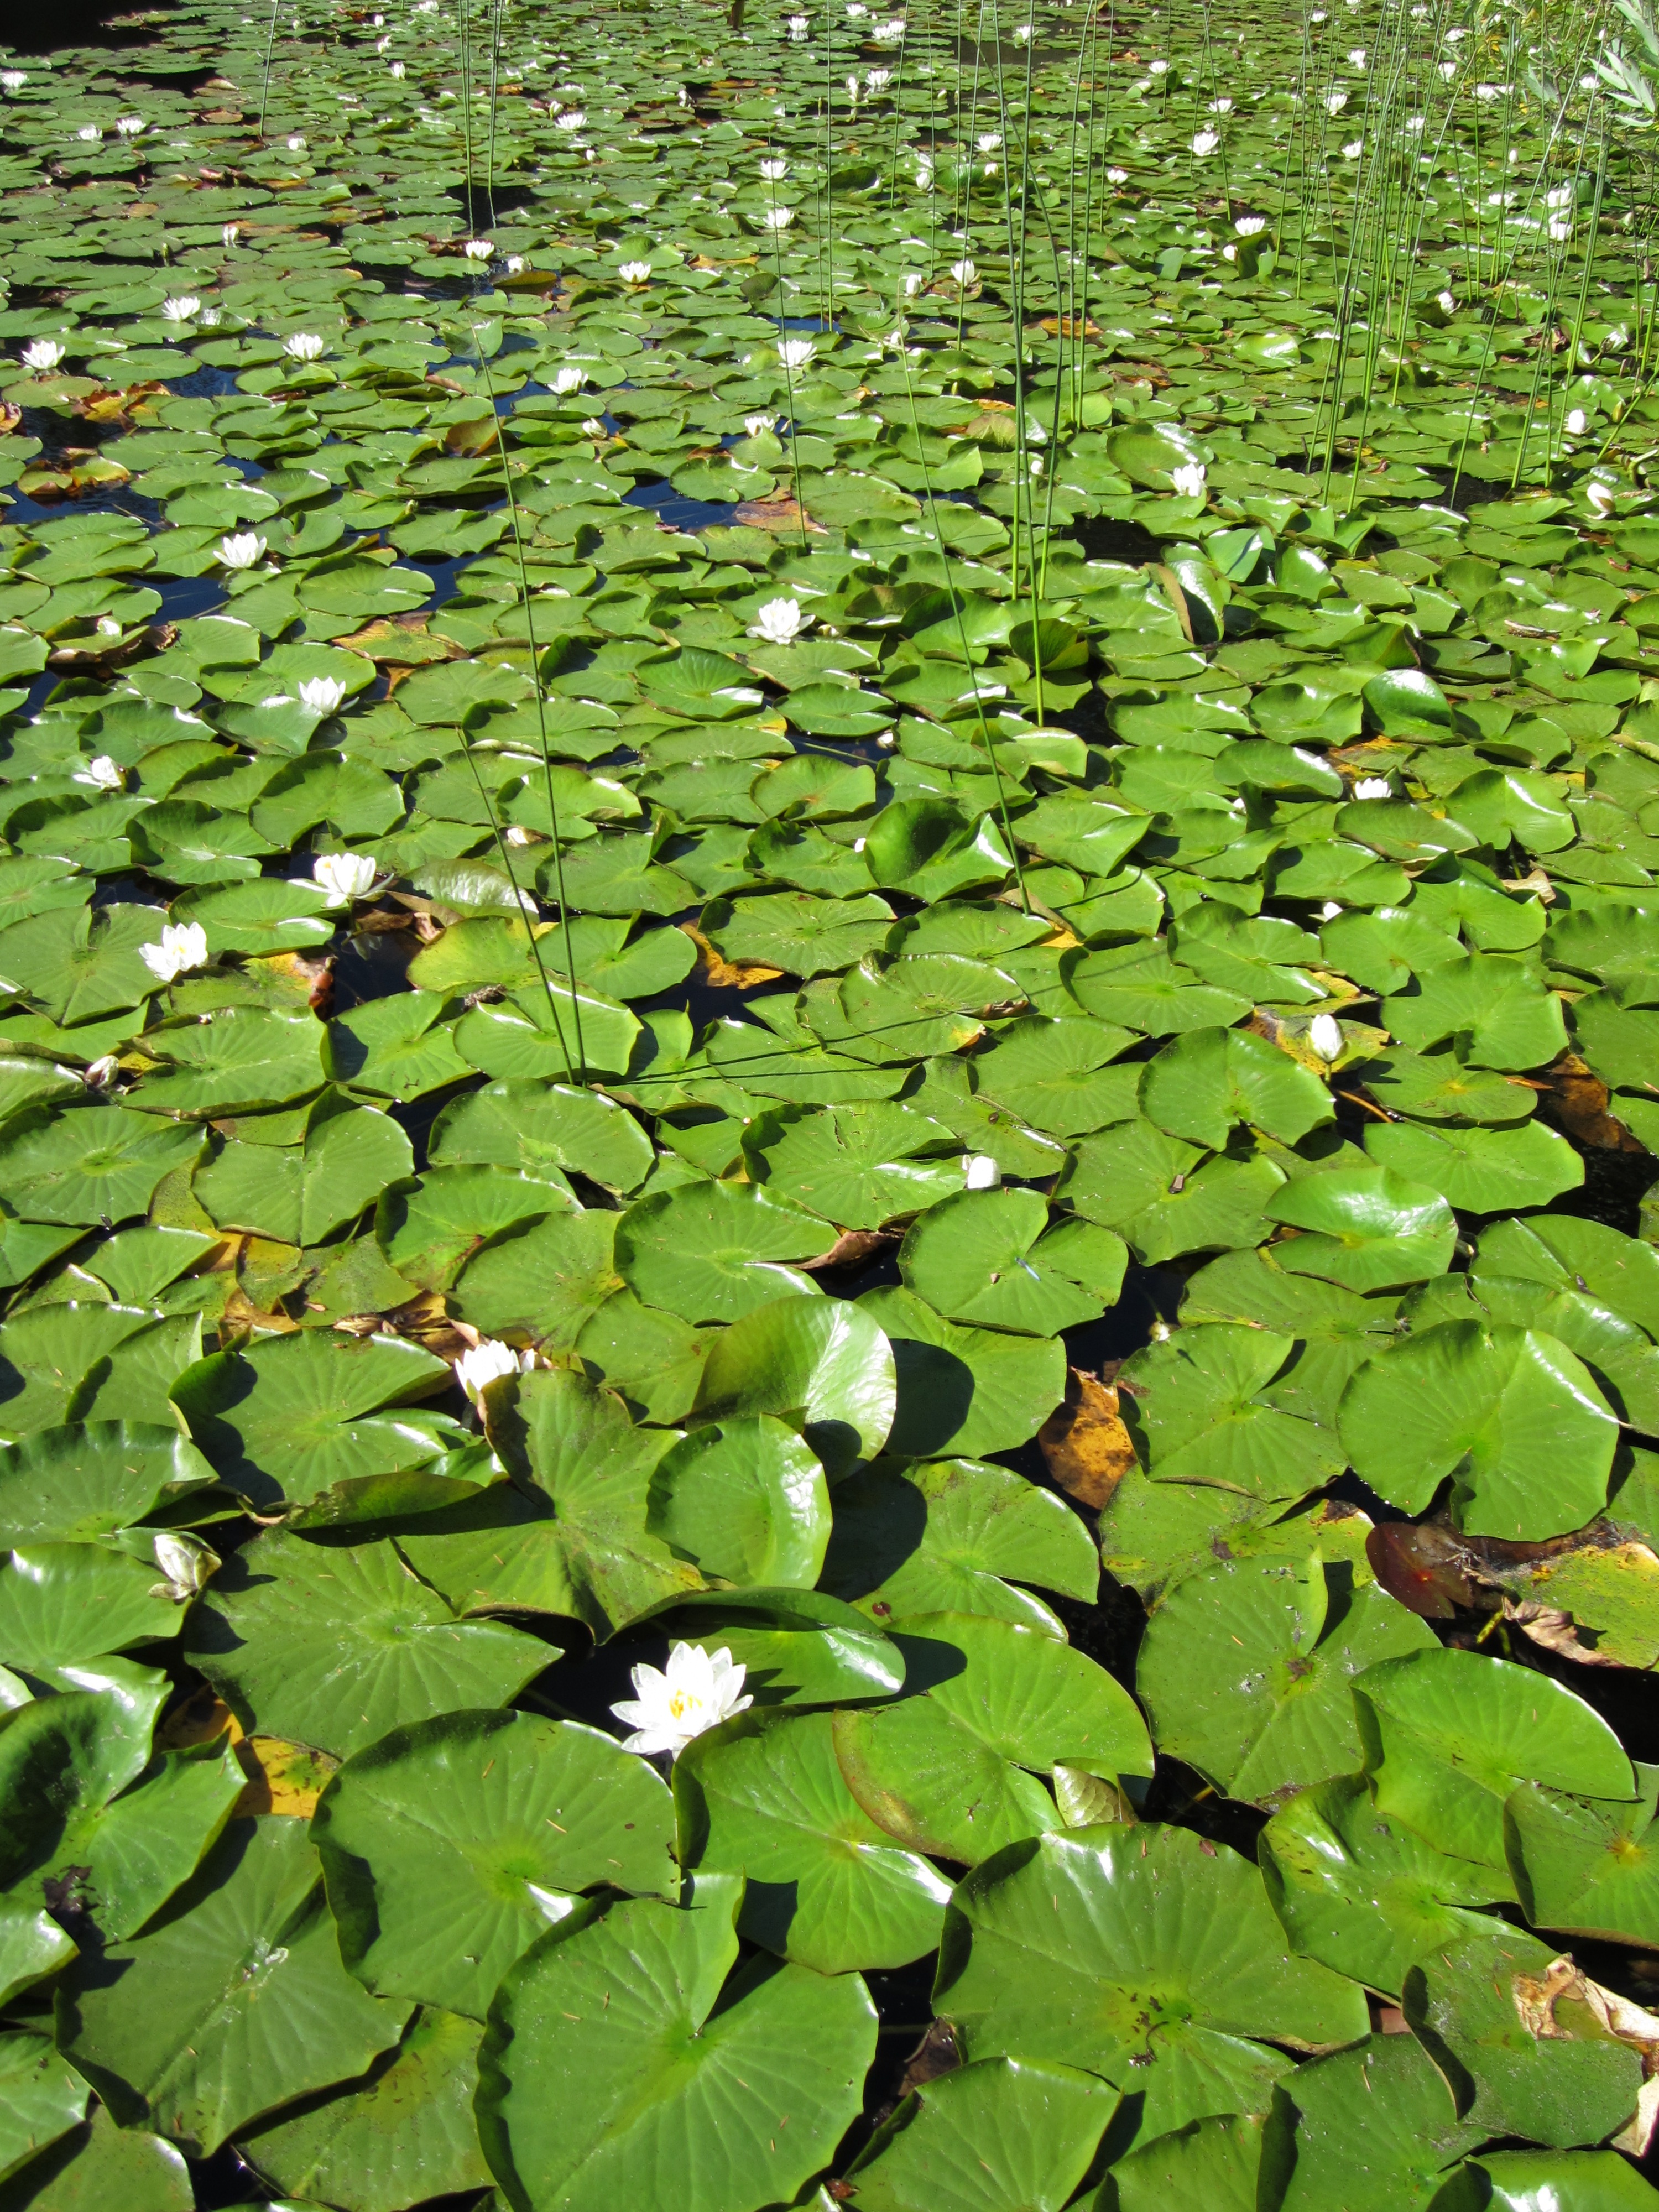
water, nature, plant, lawn, leaf, flower, pond, green, jungle, botany, garden, aquatic plant, flora, wildflower, vegetation, shrub, lotus, lily, woodland, ecosystem, lilypad, land plant